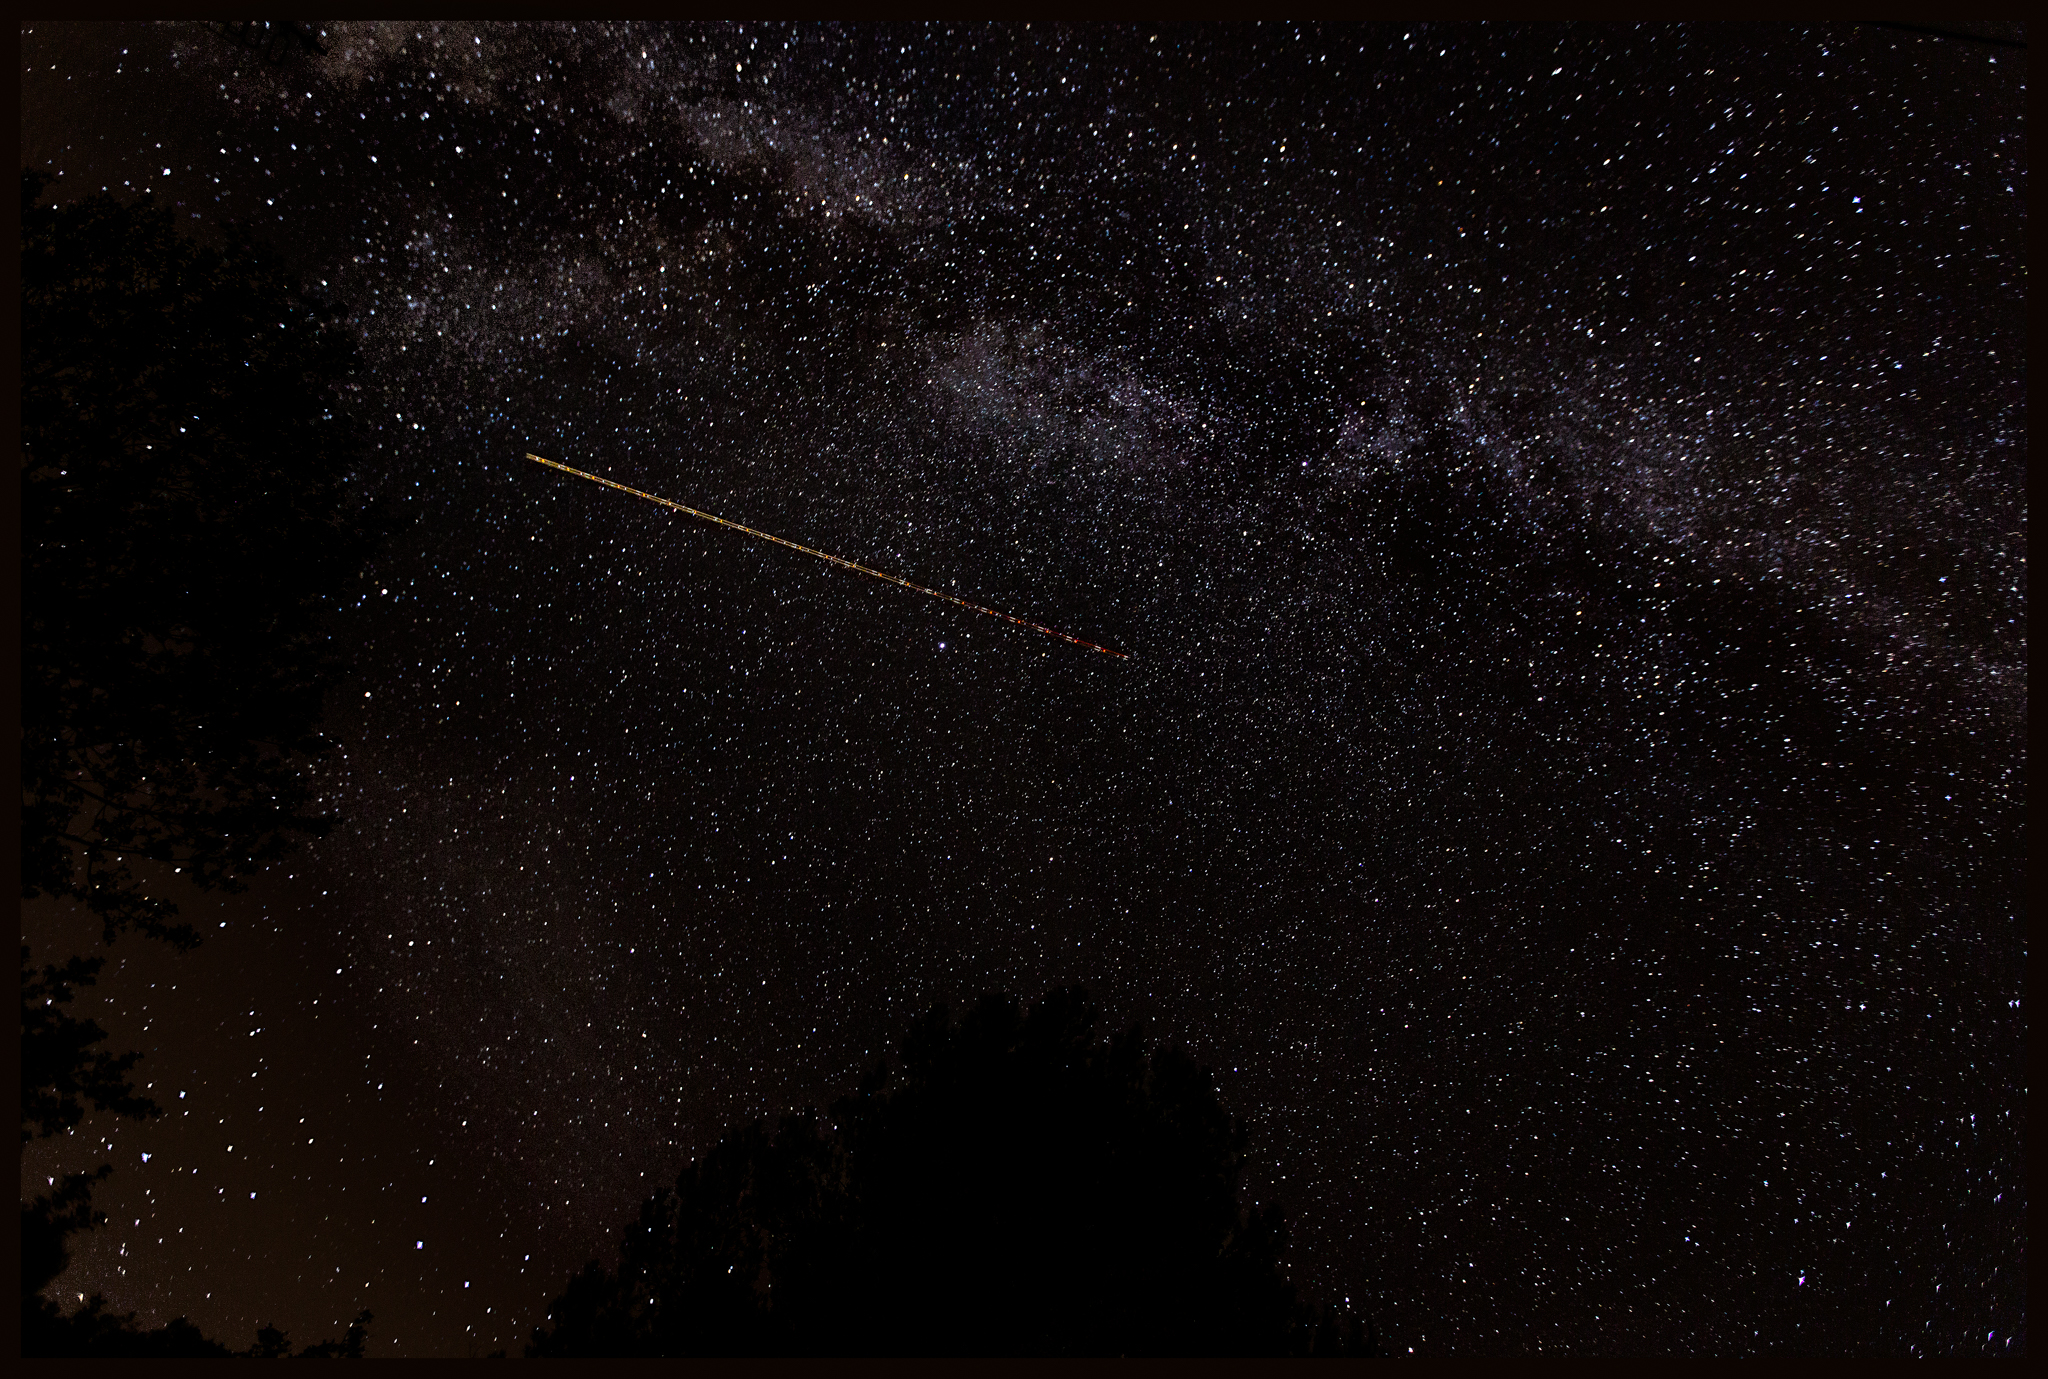
nature, sky, night, countryside, star, milky way, atmosphere, france, constellation, space, darkness, galaxy, nebula, outer space, astronomy, naturallight, stars, milkyway, provence, midnight, luberon, multitudes, jettrail, millions, astronomical object, spiral galaxy